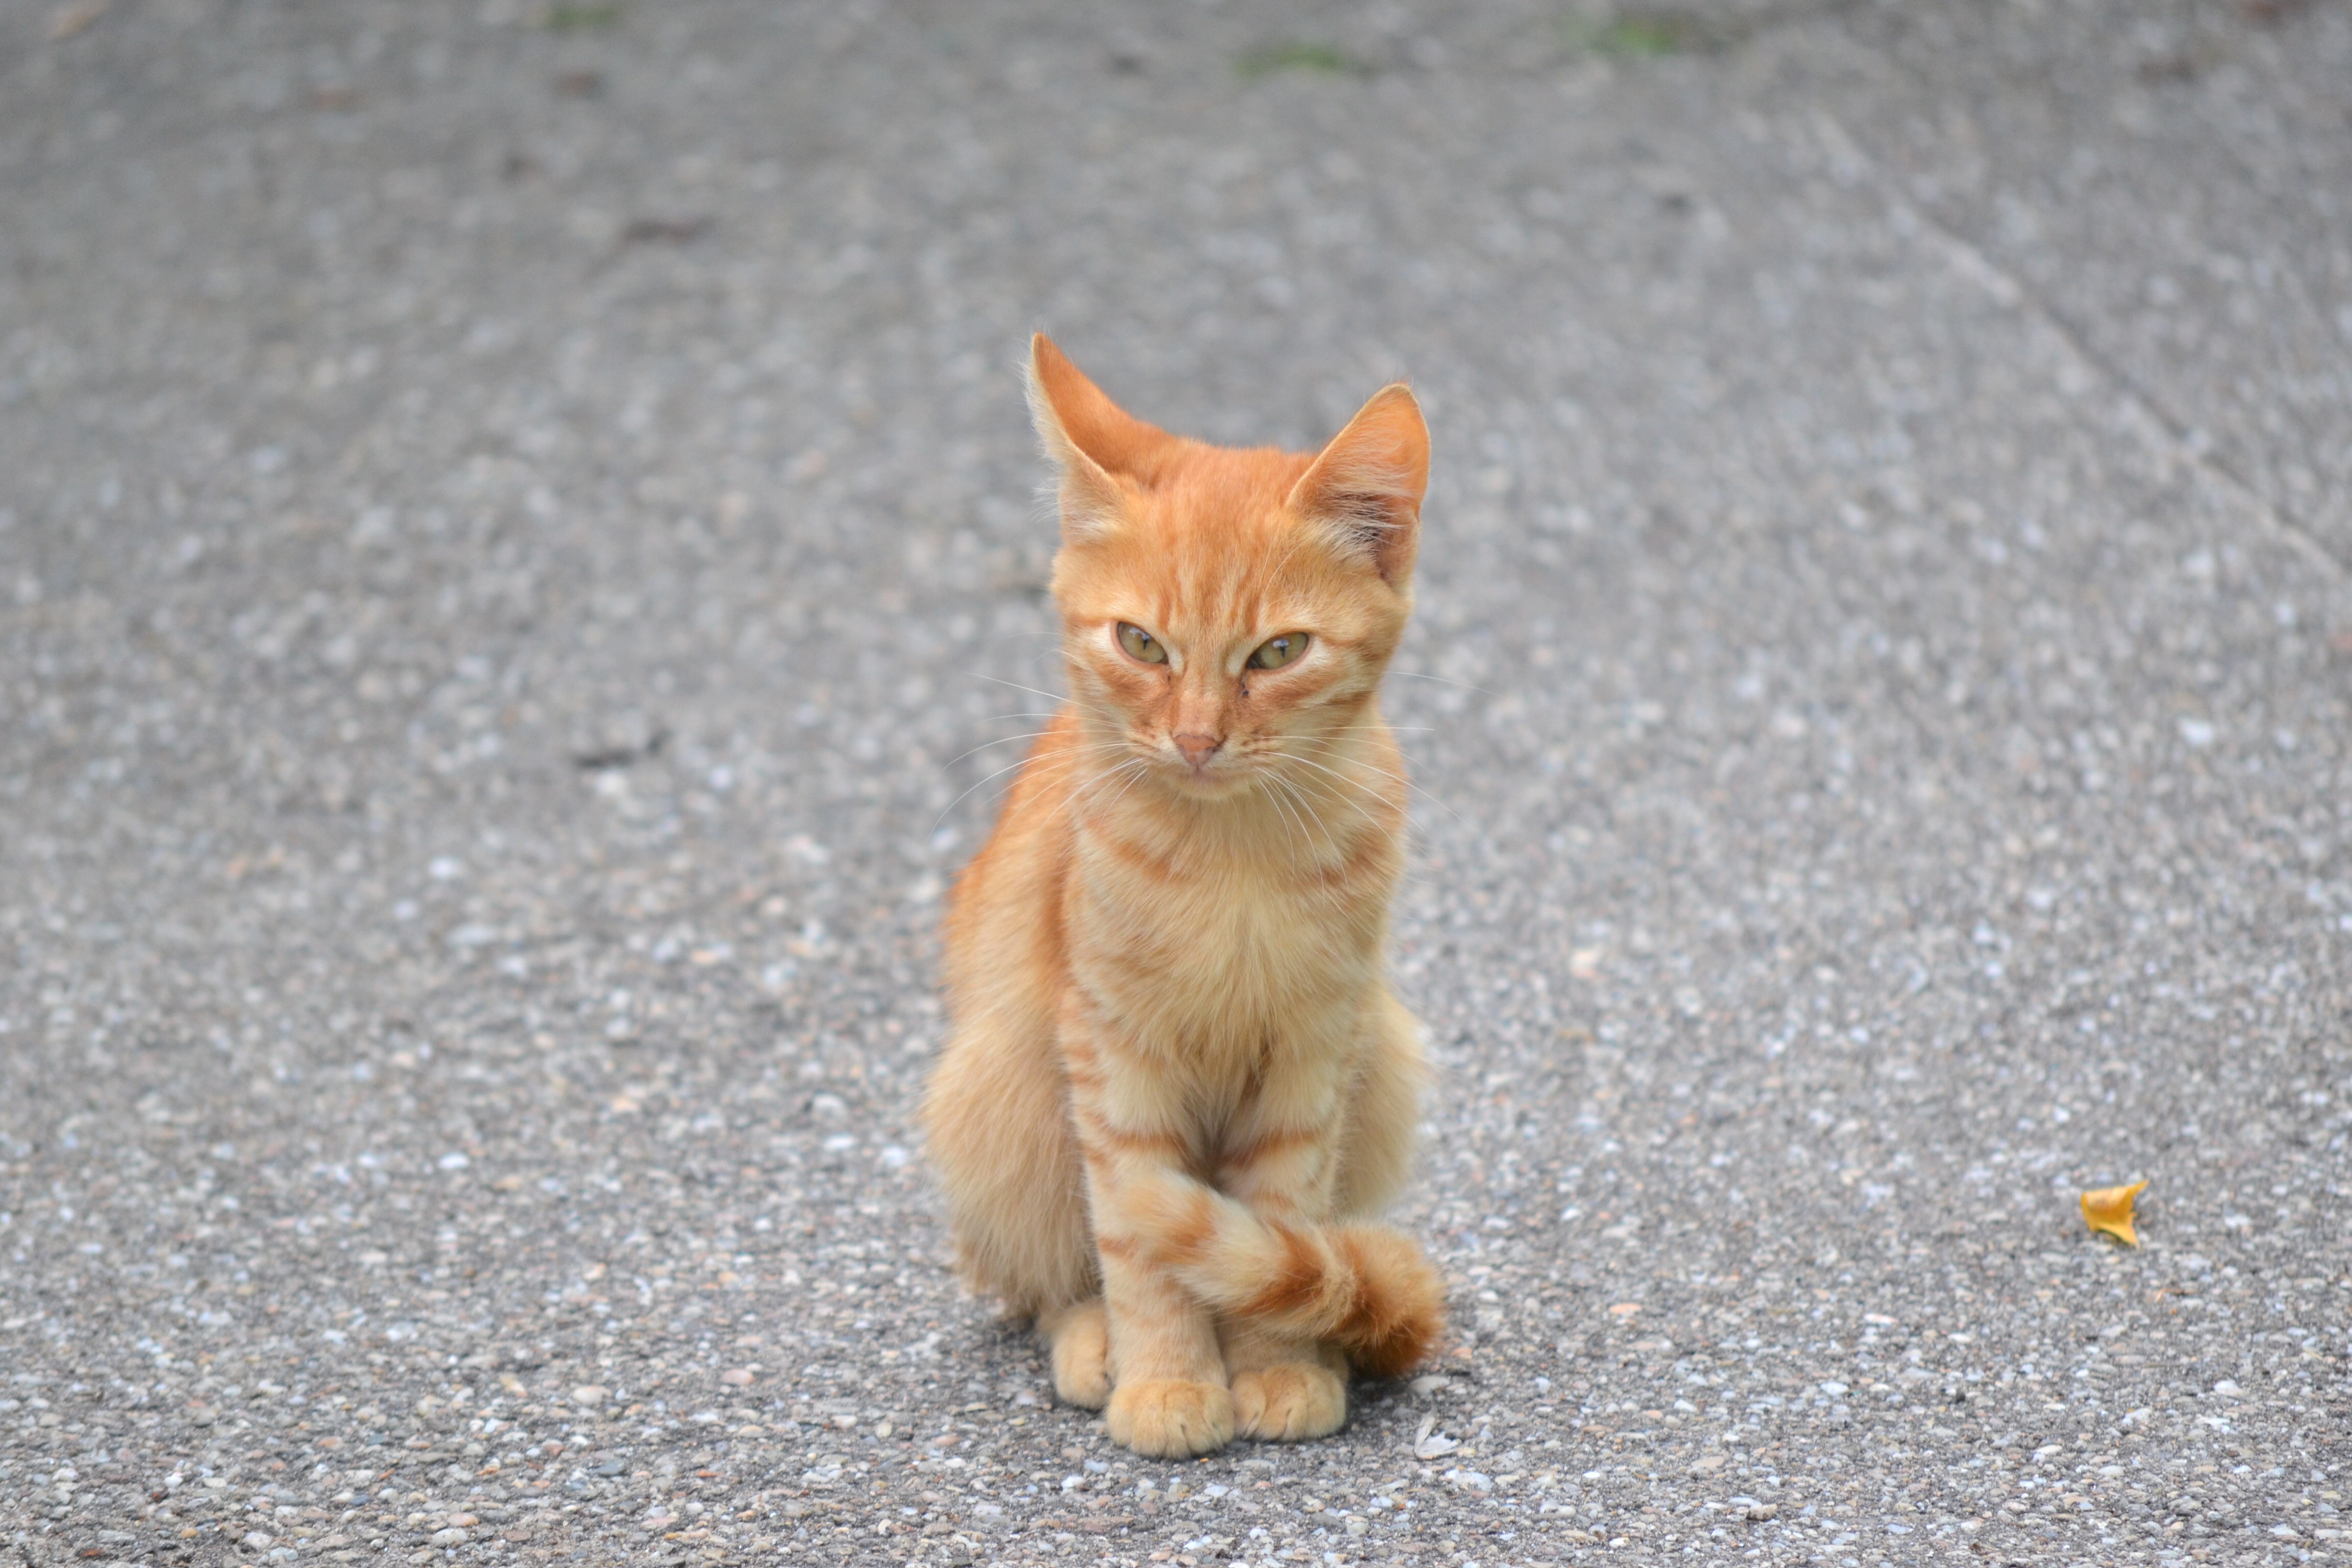
pet, orange, kitten, cat, mammal, fauna, whiskers, homeless, vertebrate, red fur, bengal, small to medium sized cats, cat like mammal, carnivoran, little tiger